Cajun accordion

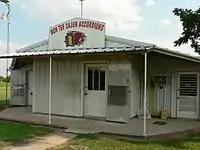
Shop in Iota, Louisiana where Larry Miller builds his Cajun accordions.

The Cajun accordion is generally defined as a single-row diatonic accordion, as compared to multiple-row instruments commonly used in Irish, Italian, polka, and other styles of music. The Cajun accordion has four reed ranks, i.e., four reeds for each melody button, and each reed bank is controlled by a corresponding stop or knob on the top of the instrument. The four reed banks are tuned in octaves; one at a low octave, two at a middle octave, and one at a high octave. Most Cajun, but not zydeco, accordionists prefer "dry" tuning, meaning that the two middle-octave reeds are tuned to precisely the same pitch. ("Wet" tuning, by contrast, creates a tremolo effect by offsetting one of the reeds' tuning slightly.)